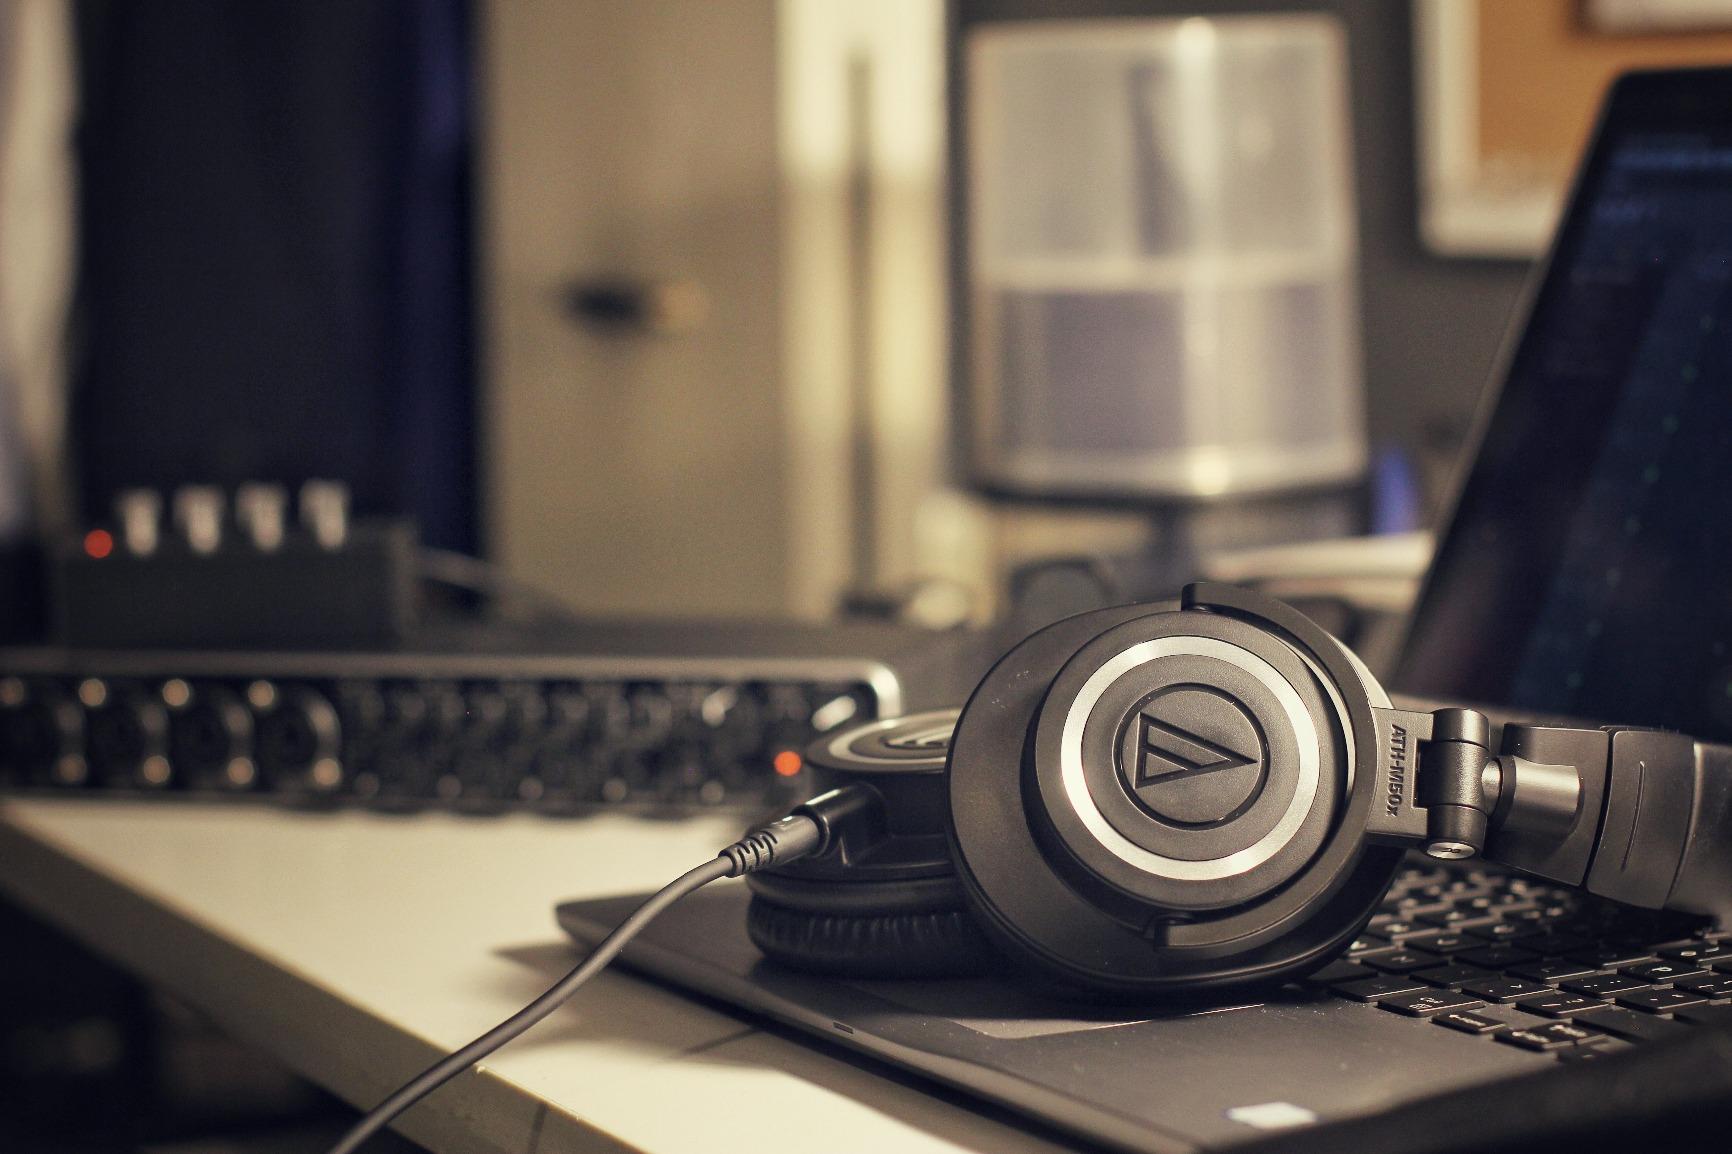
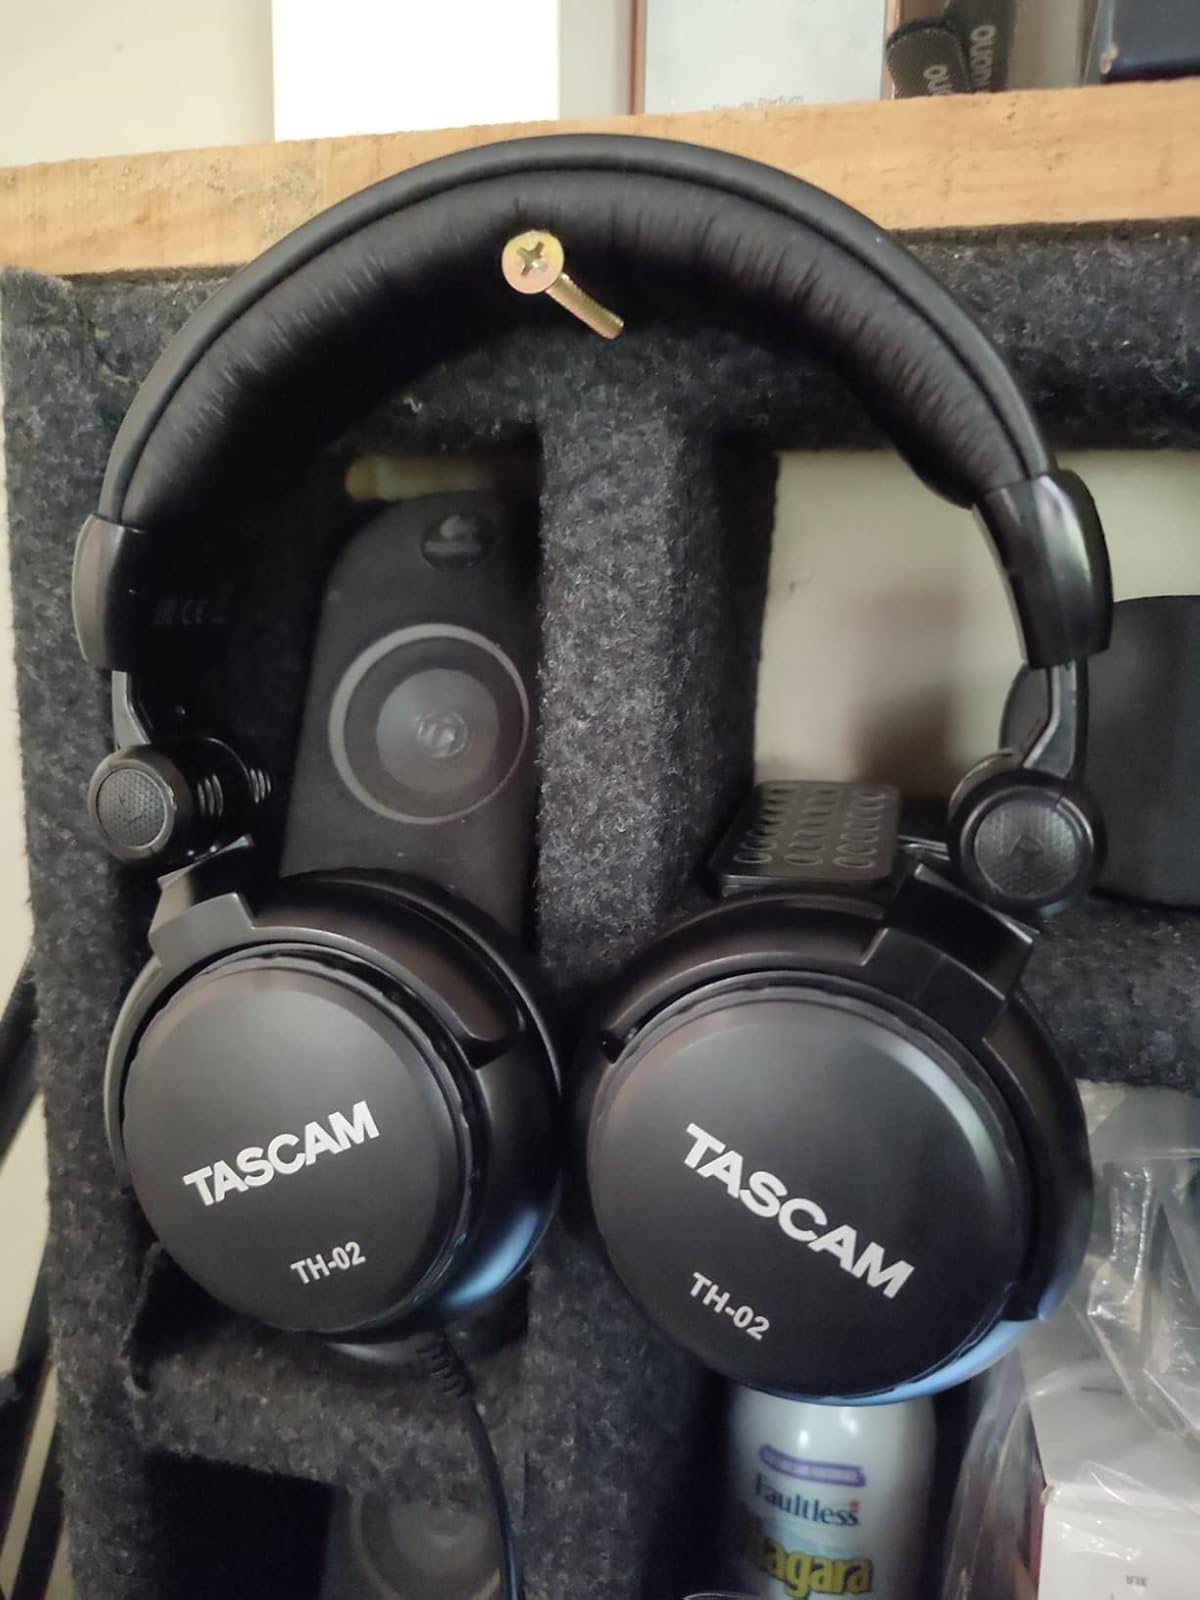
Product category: headphones
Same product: no